Edmond Demolins

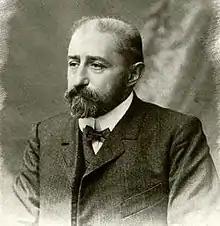

Edmond Demolins (1852–1907) was a French pedagogue.